Catalyst (novel)

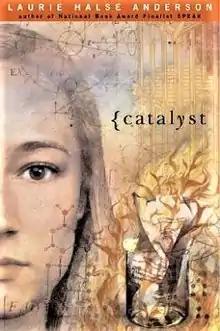
First edition cover

Catalyst is a 2002 novel by American writer Laurie Halse Anderson, published September 2002 by Viking Press.